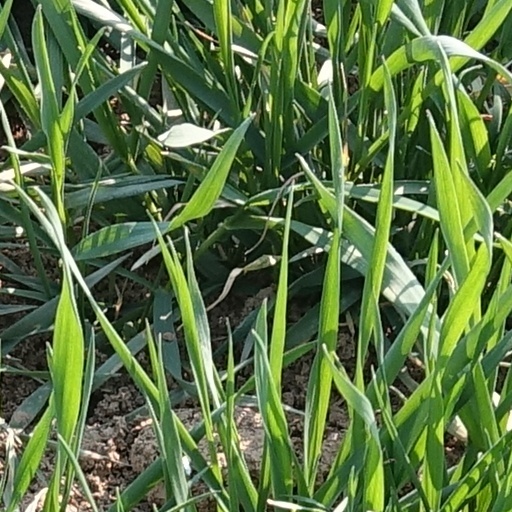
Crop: wheat